Gavar

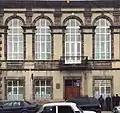
Art school in Gavar

Gavar has a history museum, a cultural palace, a drama theatre, many public libraries and monument dedicated to the victims of the Great Patriotic War during World War II.